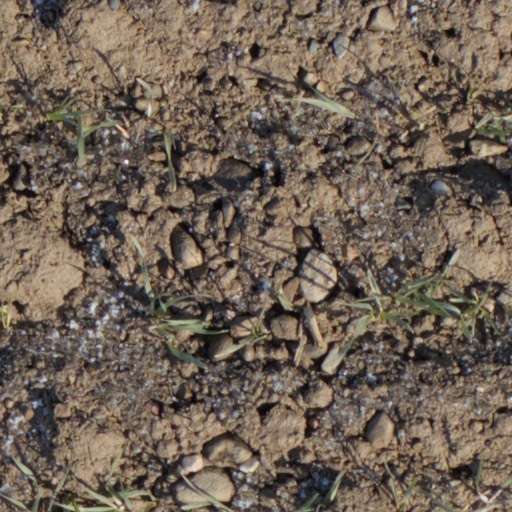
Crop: wheat